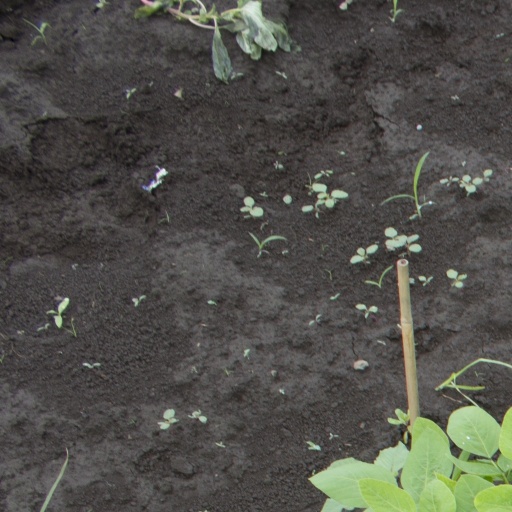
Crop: soybean